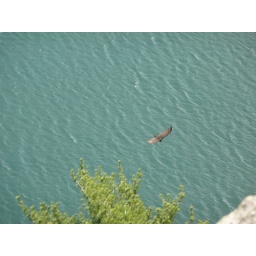
Lots of red-tailed hawks and other kinds of predator birds circled the lake below us.